Marvel One-Shots

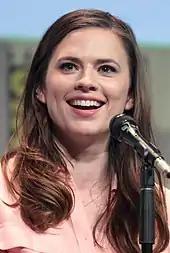
Hayley Atwell reprised her role from "Captain America: The First Avenger", continuing the story of Peggy Carter.

One year after the events of "Captain America: The First Avenger", Strategic Scientific Reserve Agent Peggy Carter is stuck compiling data instead of working field cases. One night, while alone in the office, the case line informs Carter of the location of the mysterious Zodiac. She is able to retrieve the Zodiac serum single-handedly. The next day, Agent John Flynn reprimands Carter for not going through the proper procedures to complete the mission. Carter explains that the mission was time-sensitive, but Flynn is unmoved, dismissing the indignant Carter as an "old flame" of Captain America's who was given her current job out of pity for her bereavement. The case line rings again, this time with Howard Stark on the other end, who tells Flynn to inform Carter that she will co-head the newly created S.H.I.E.L.D. In a mid-credit scene, Dum Dum Dugan is seen poolside with Stark, marveling at two women wearing the newly created bikinis.